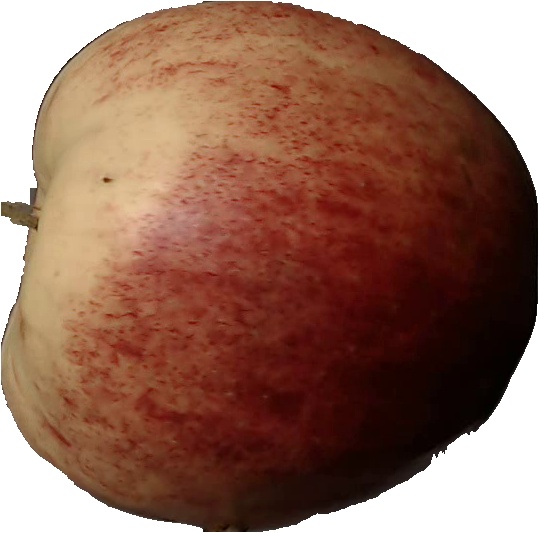
Label: apple_red_3